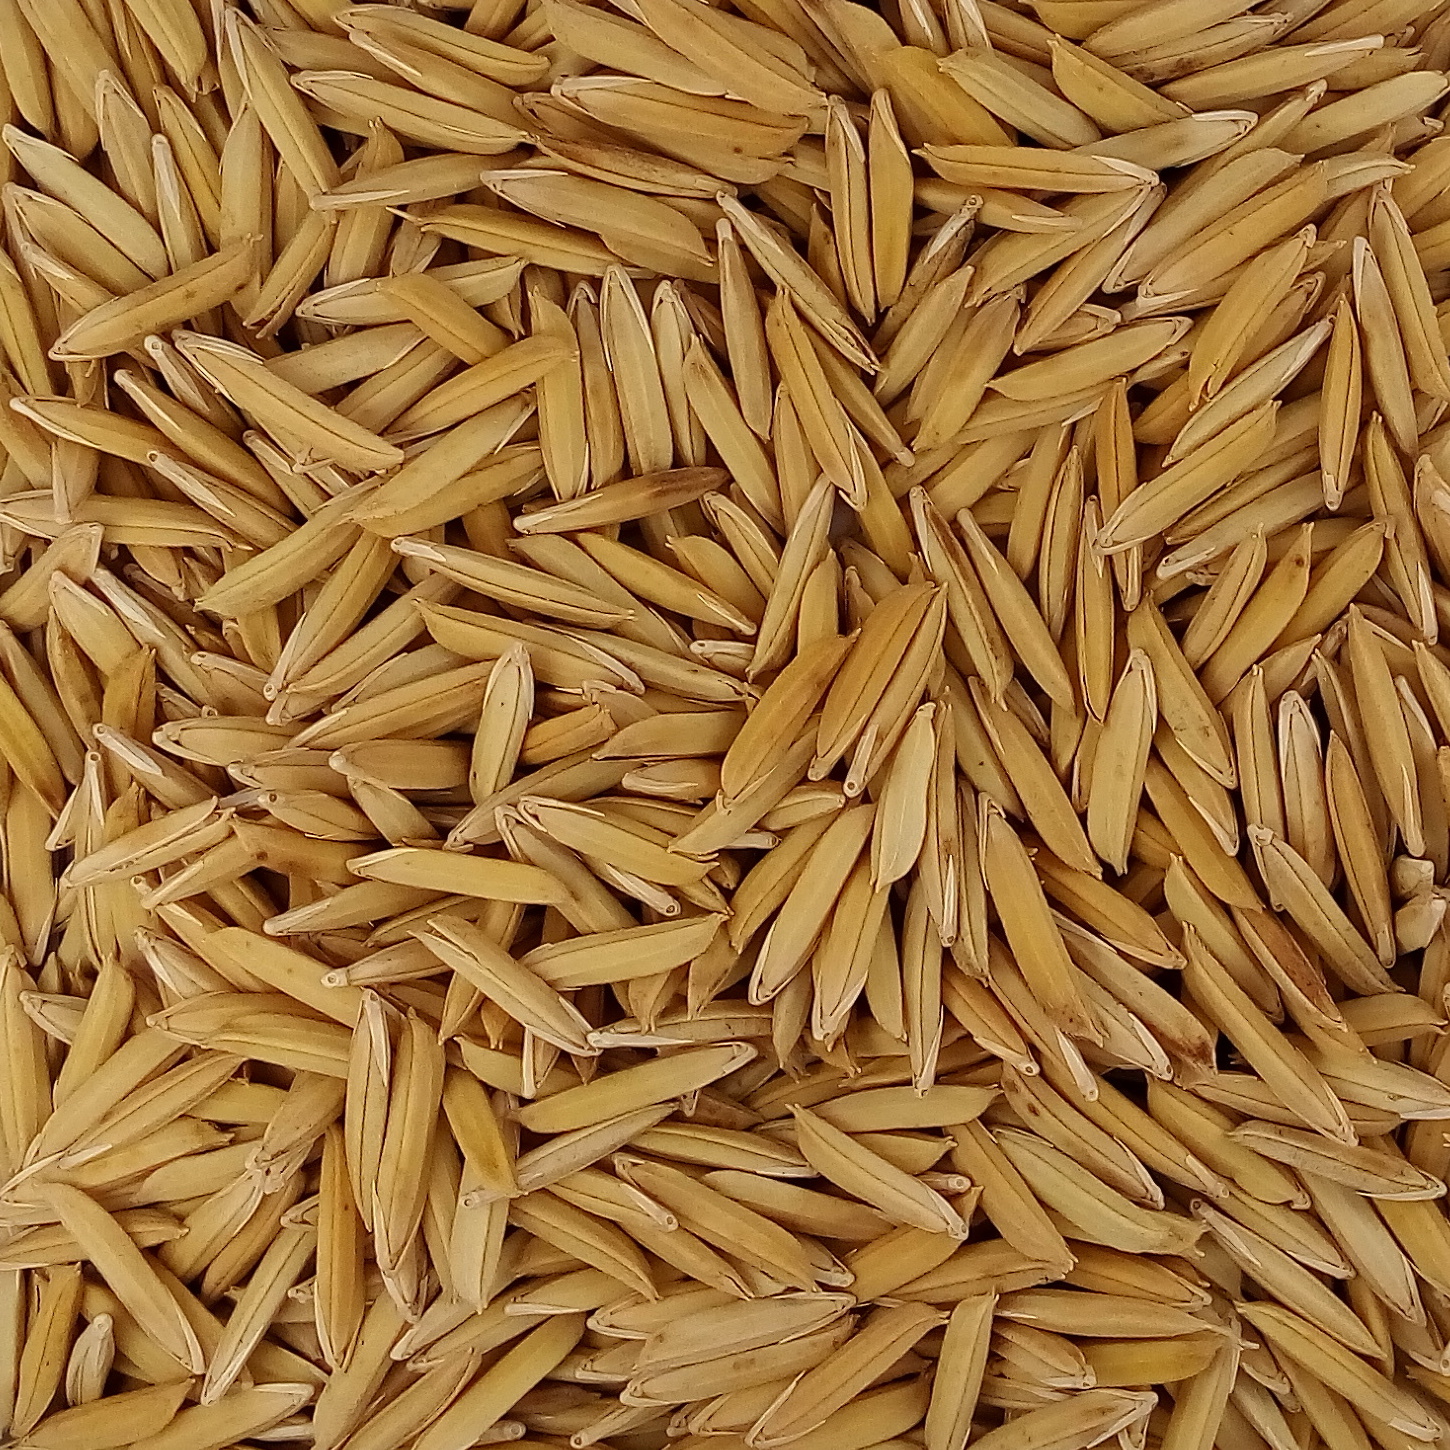
Rice seed variety: 1718